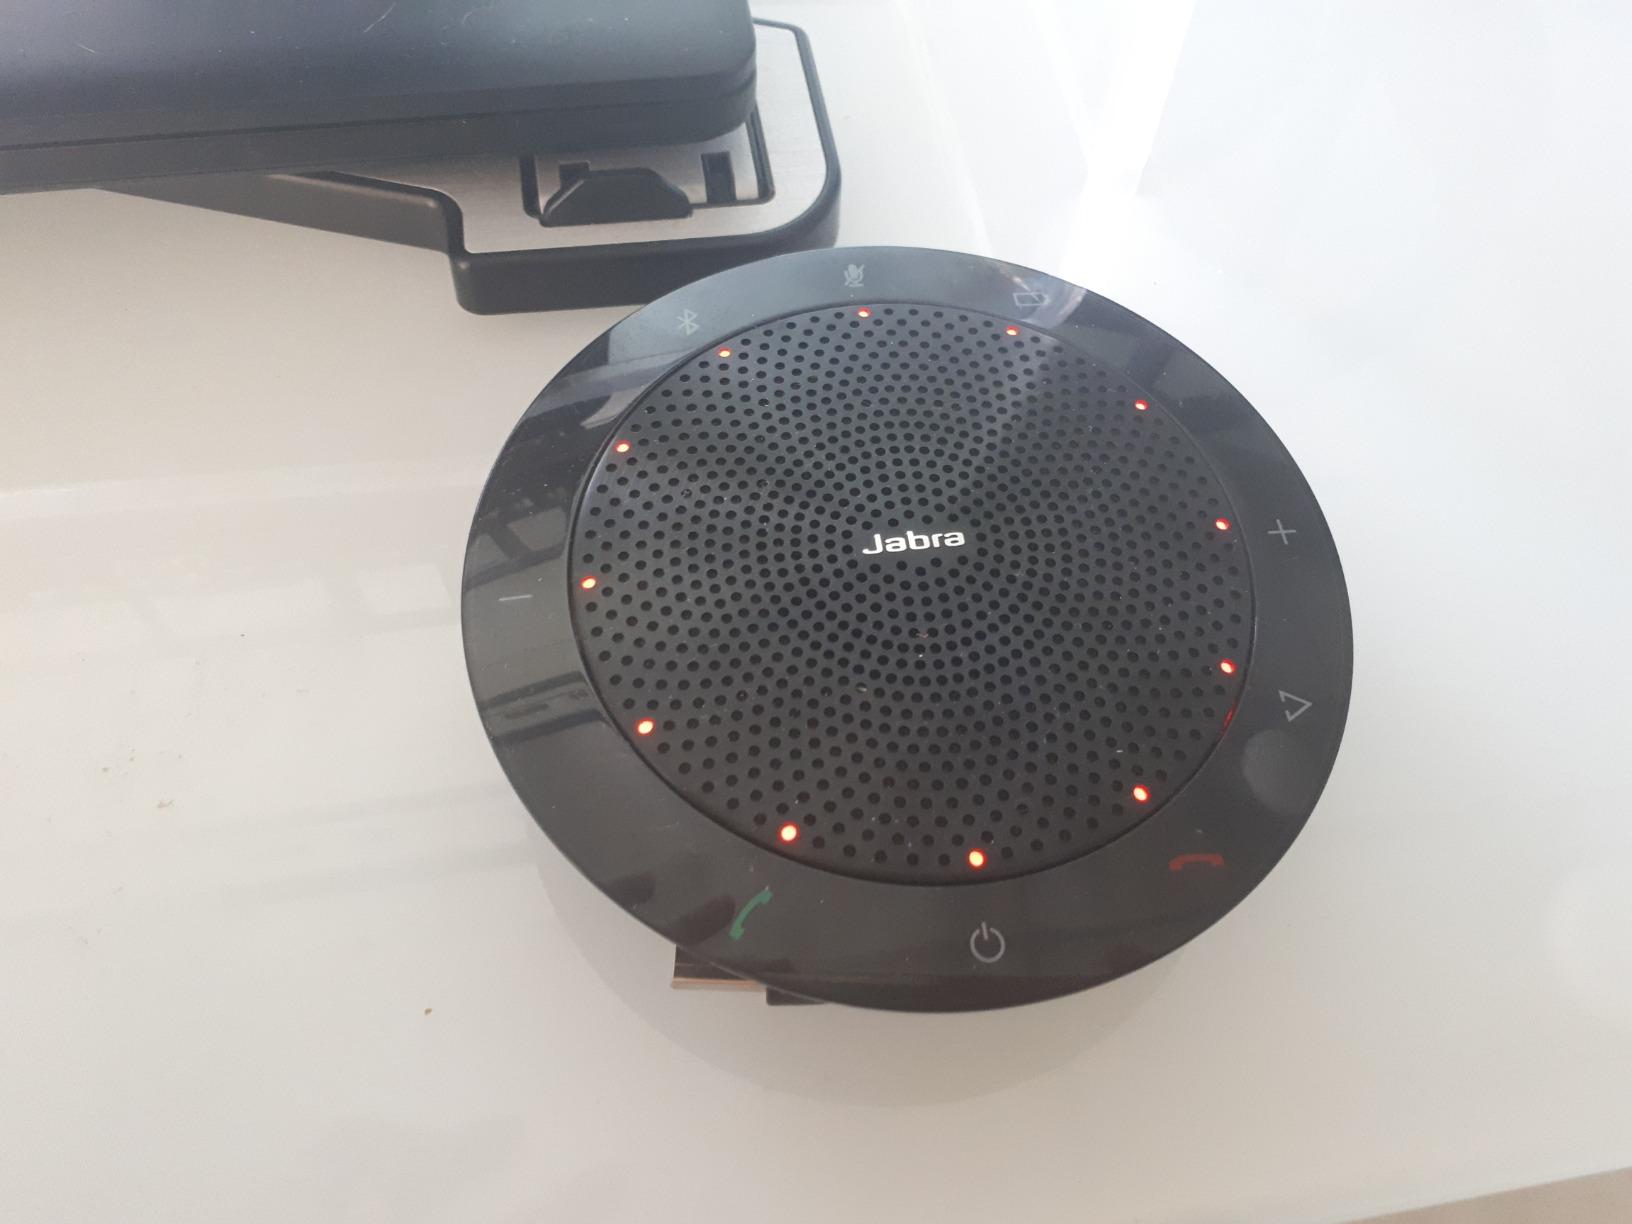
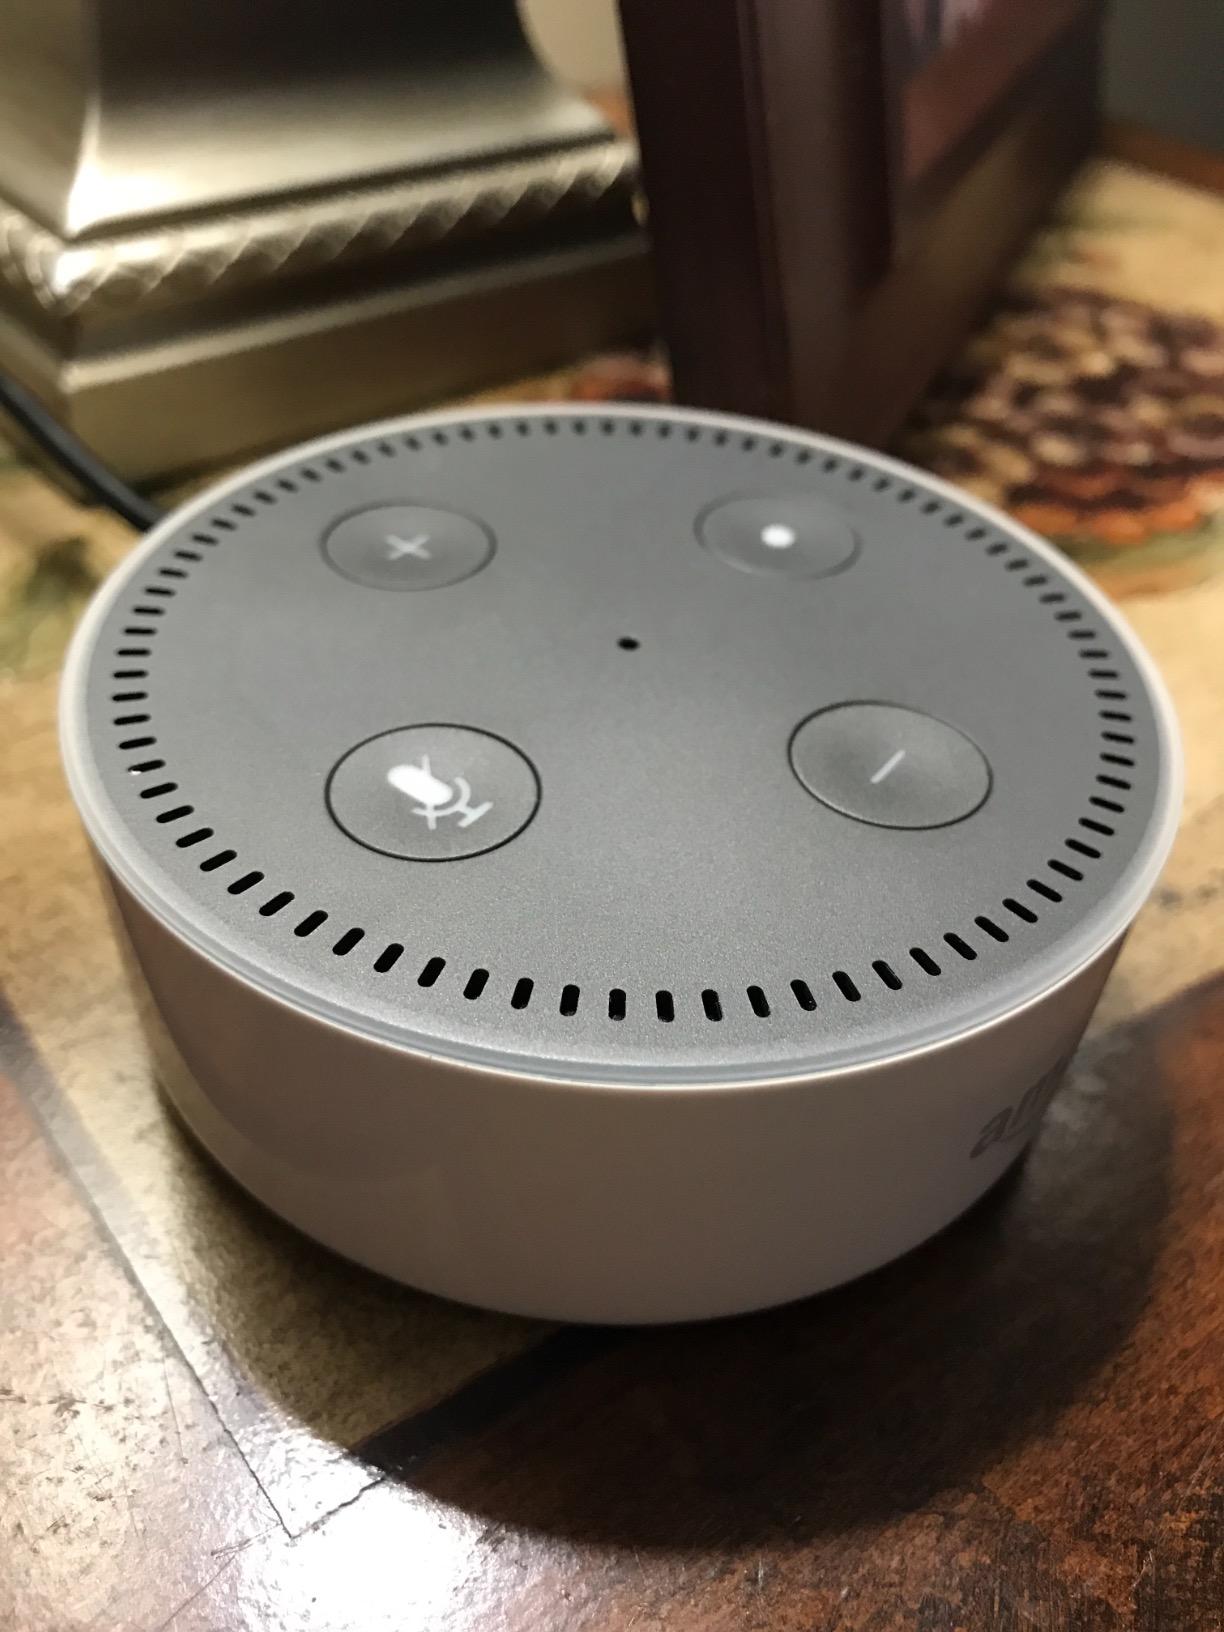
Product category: speaker
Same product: no